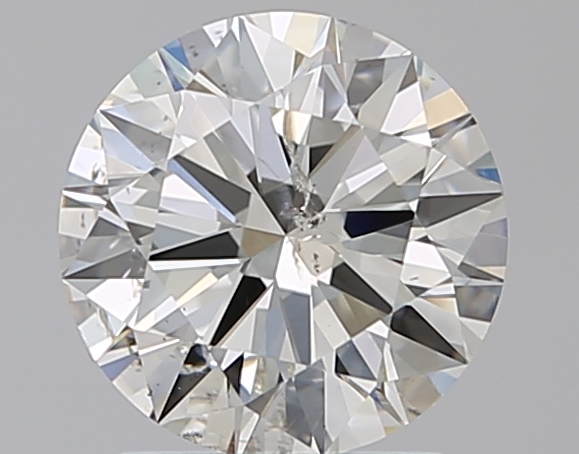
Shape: round
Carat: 1.5
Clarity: SI2
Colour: H
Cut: EX
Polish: EX
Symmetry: VG
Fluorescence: N
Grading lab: IGI
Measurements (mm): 7.34 x 7.3 x 4.46